Rowland Hilder

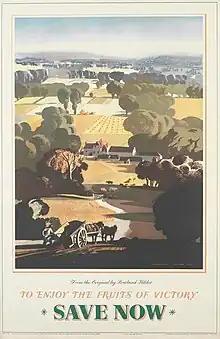
"To Enjoy the Fruits of Victory - Save Now"; poster for HMSO

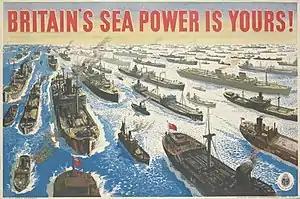
"Britain's Sea Power is Yours!" a Second World War poster for the Admiralty

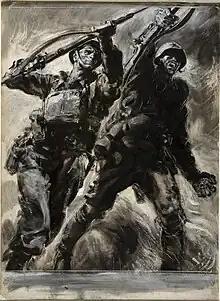
A Hilder picture from the Second World War

Rowland Frederick Hilder OBE (28 June 1905 – 21 April 1993) was an English landscape artist and book illustrator.